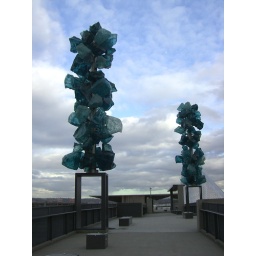
These were probably 30ft. tall! The magnificant hand-blown glass sculptures can be found on a bridge in Tacoma, Washington.